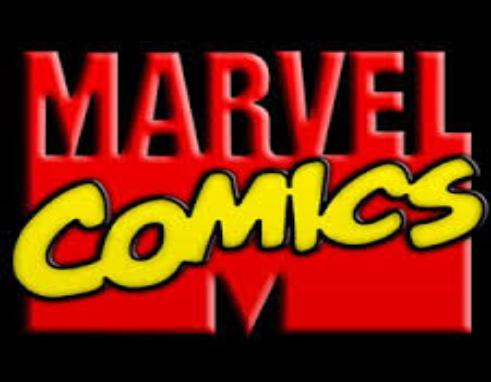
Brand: Marvel
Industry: Necessities